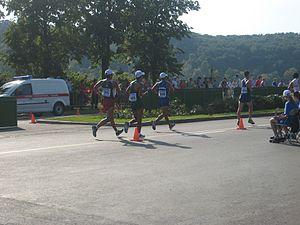
Caio Oliveira de Sena Bonfim est un athlète brésilien, spécialiste de la marche.